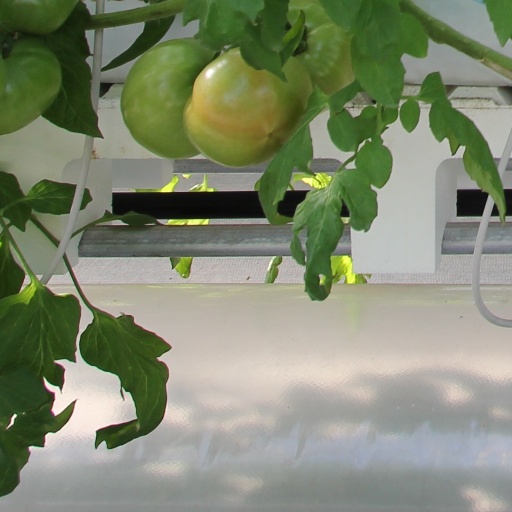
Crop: tomato